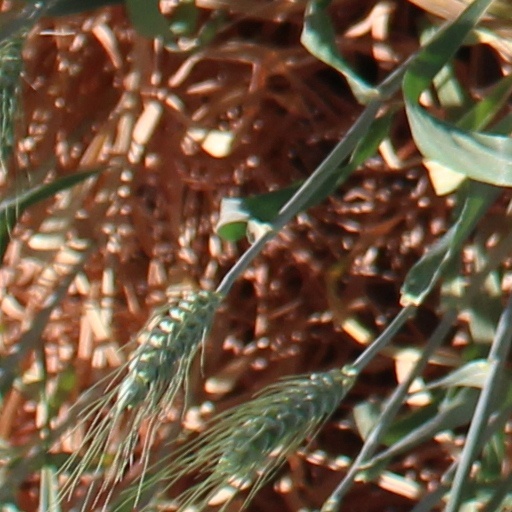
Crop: wheat